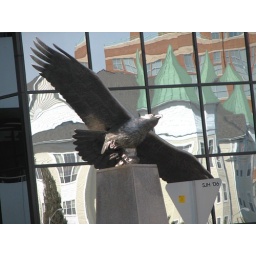
Statue of an eagle in front of a glass building